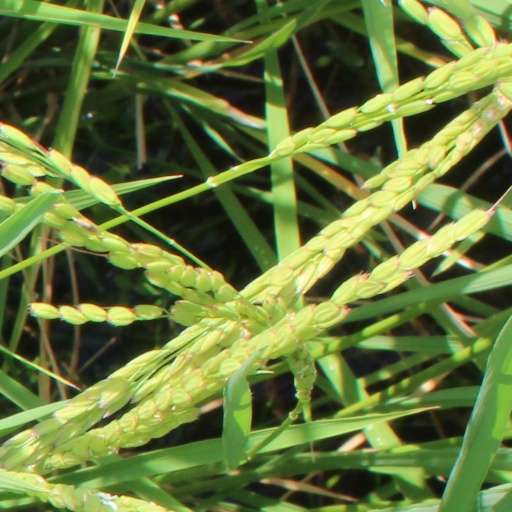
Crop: rice